Mother 3 fan translation

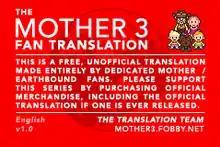
This disclaimer screen is the only original image added to the game in the fan translation.

The "Mother 3" fan translation is a complete English-language localization of the 2006 Japanese video game "Mother 3" by members of the "EarthBound" fan community led by Clyde "Tomato" Mandelin. The original game was released in Japan after a decade of development hell. When fan interest in an English localization went unanswered, members of the "EarthBound" fansite Starmen.net announced their own fan translation in November 2006.